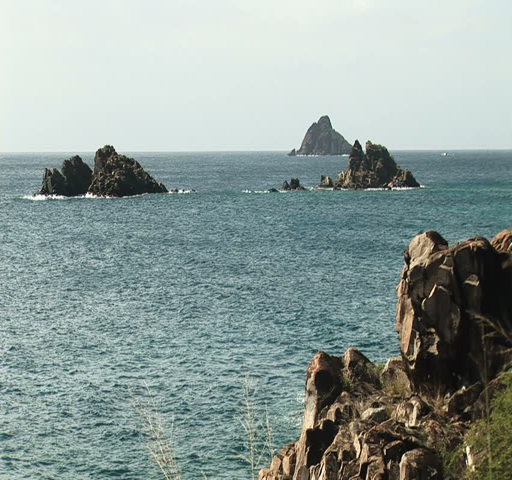
rocky cliffs near the beach